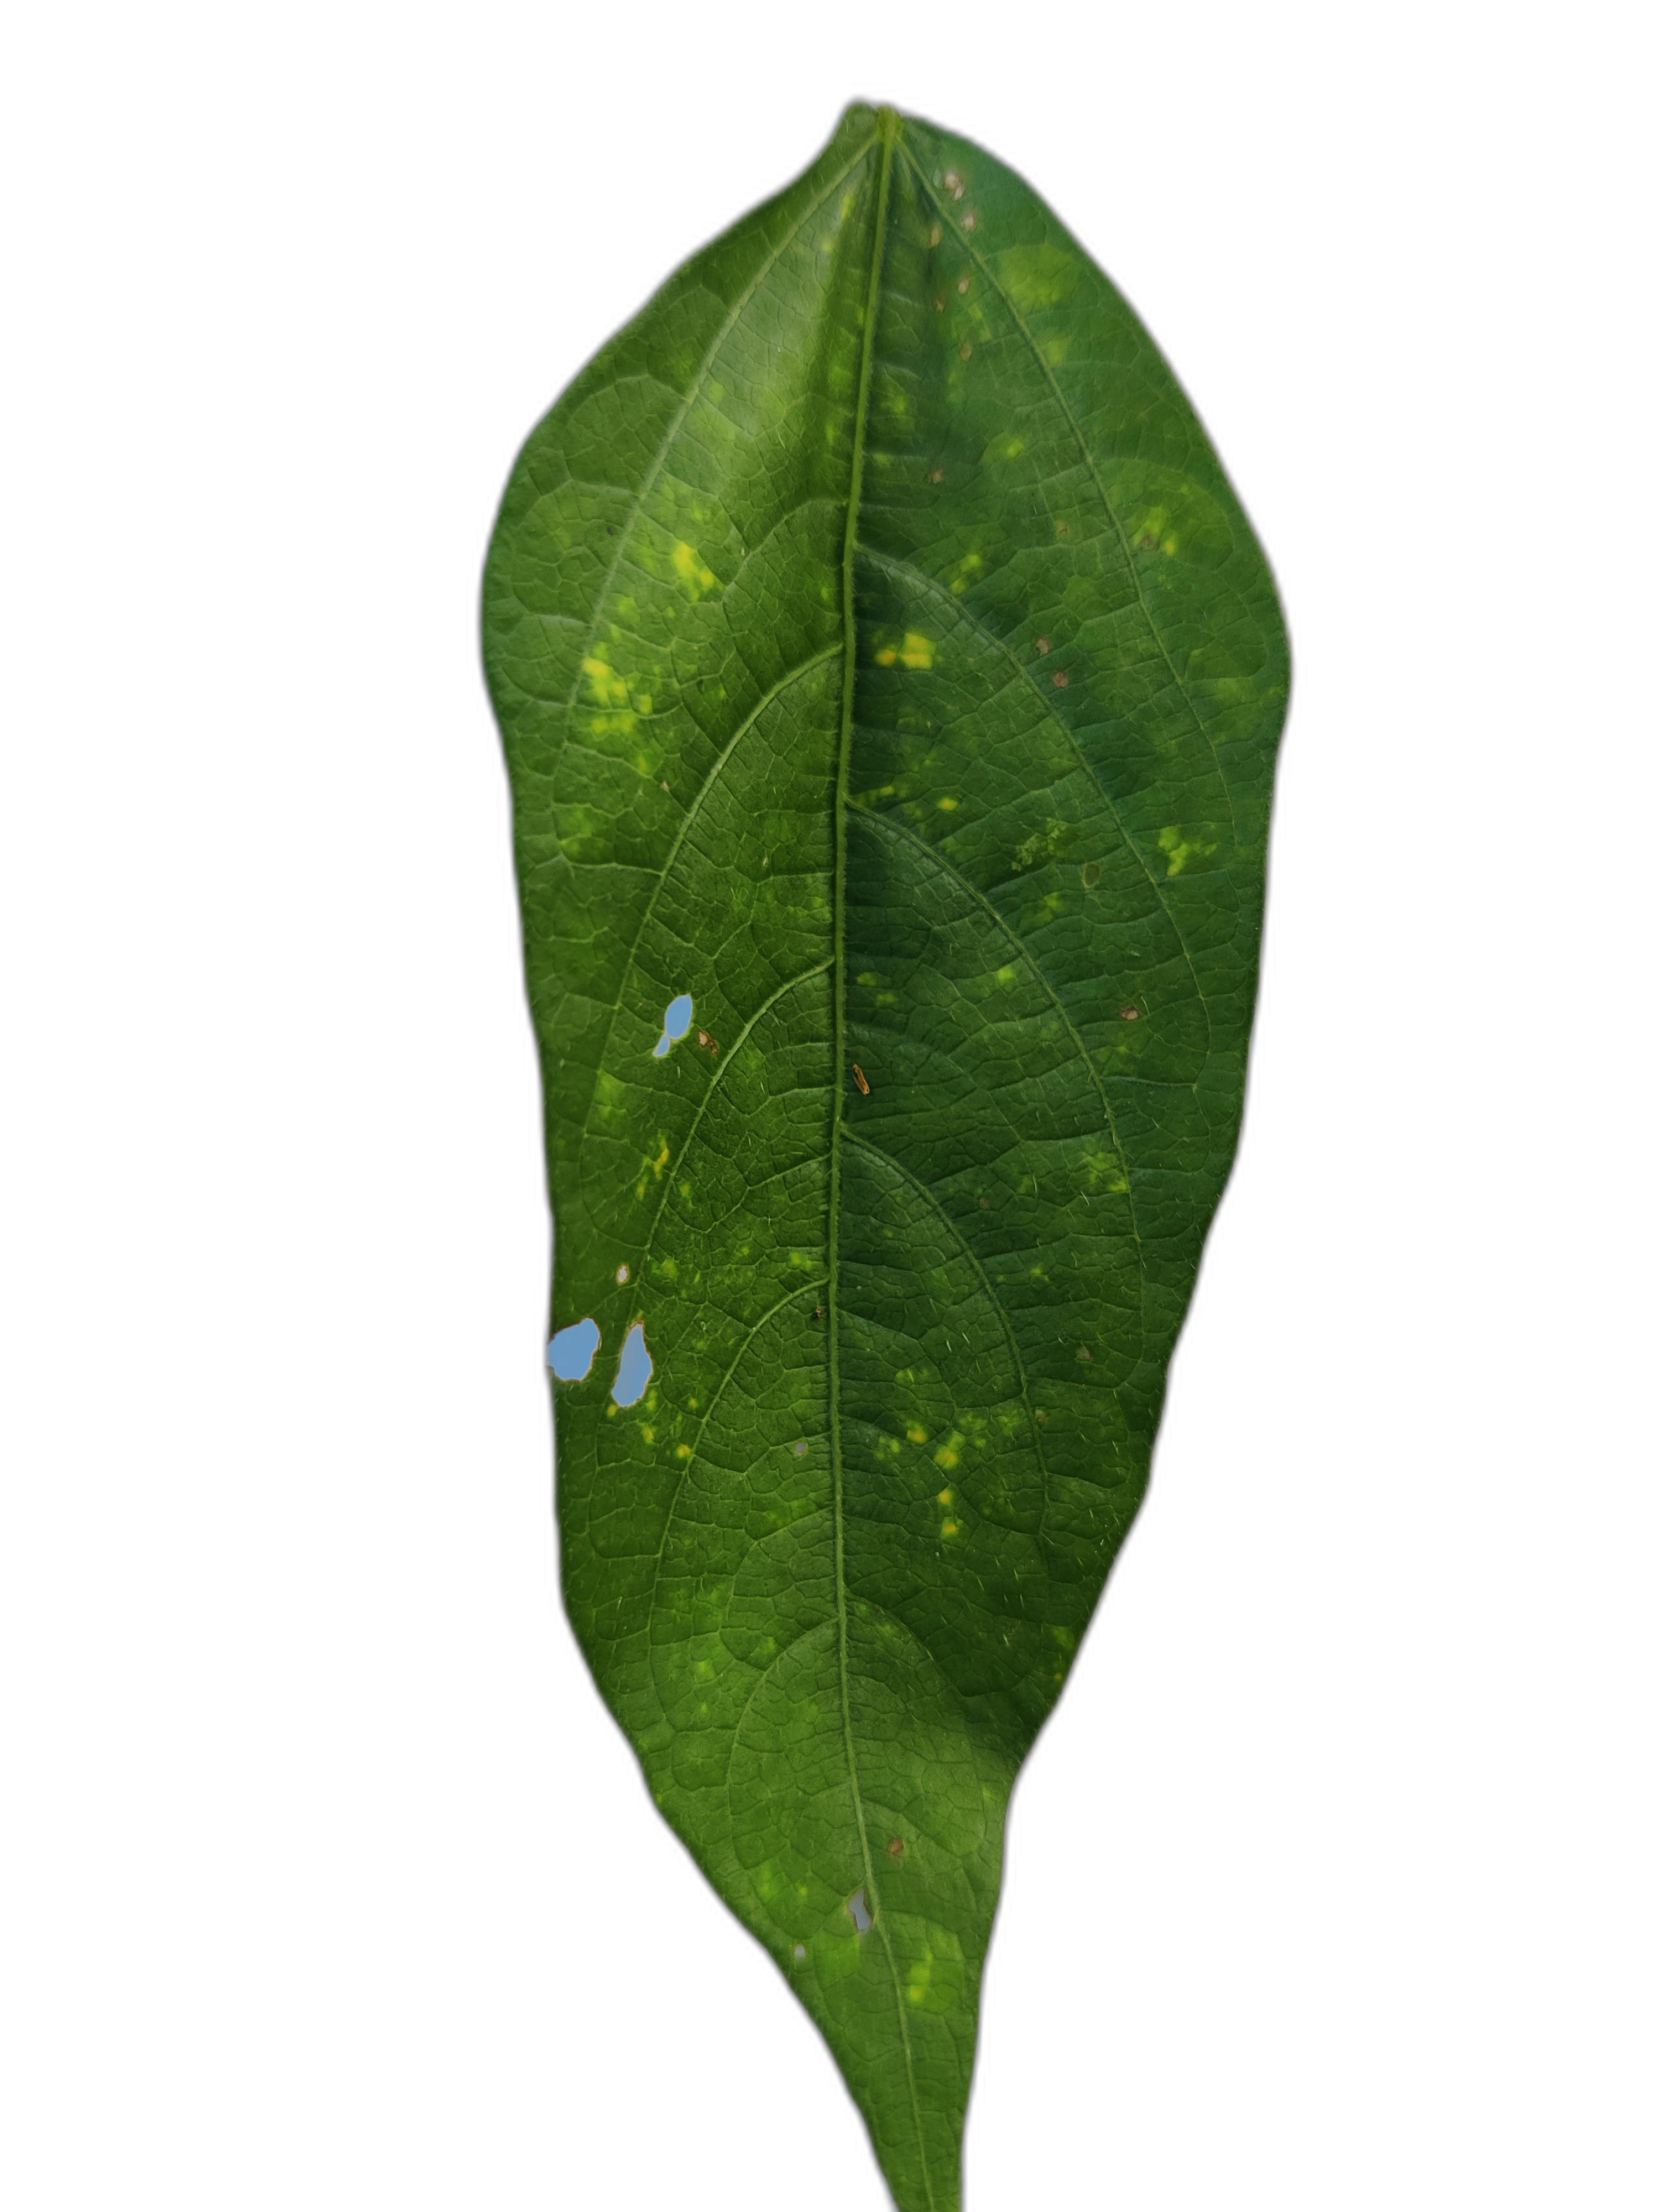
Label: Yellow Mosaic